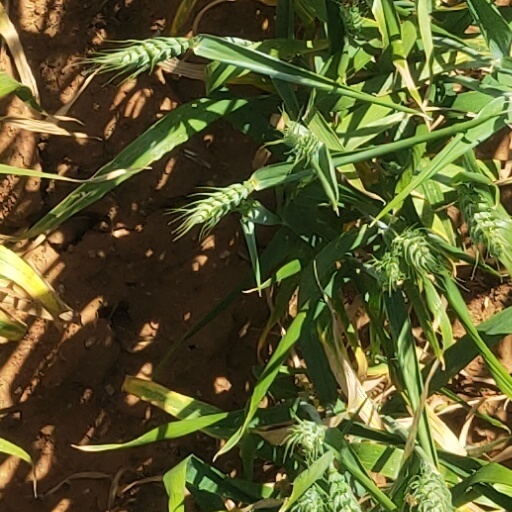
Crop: wheat